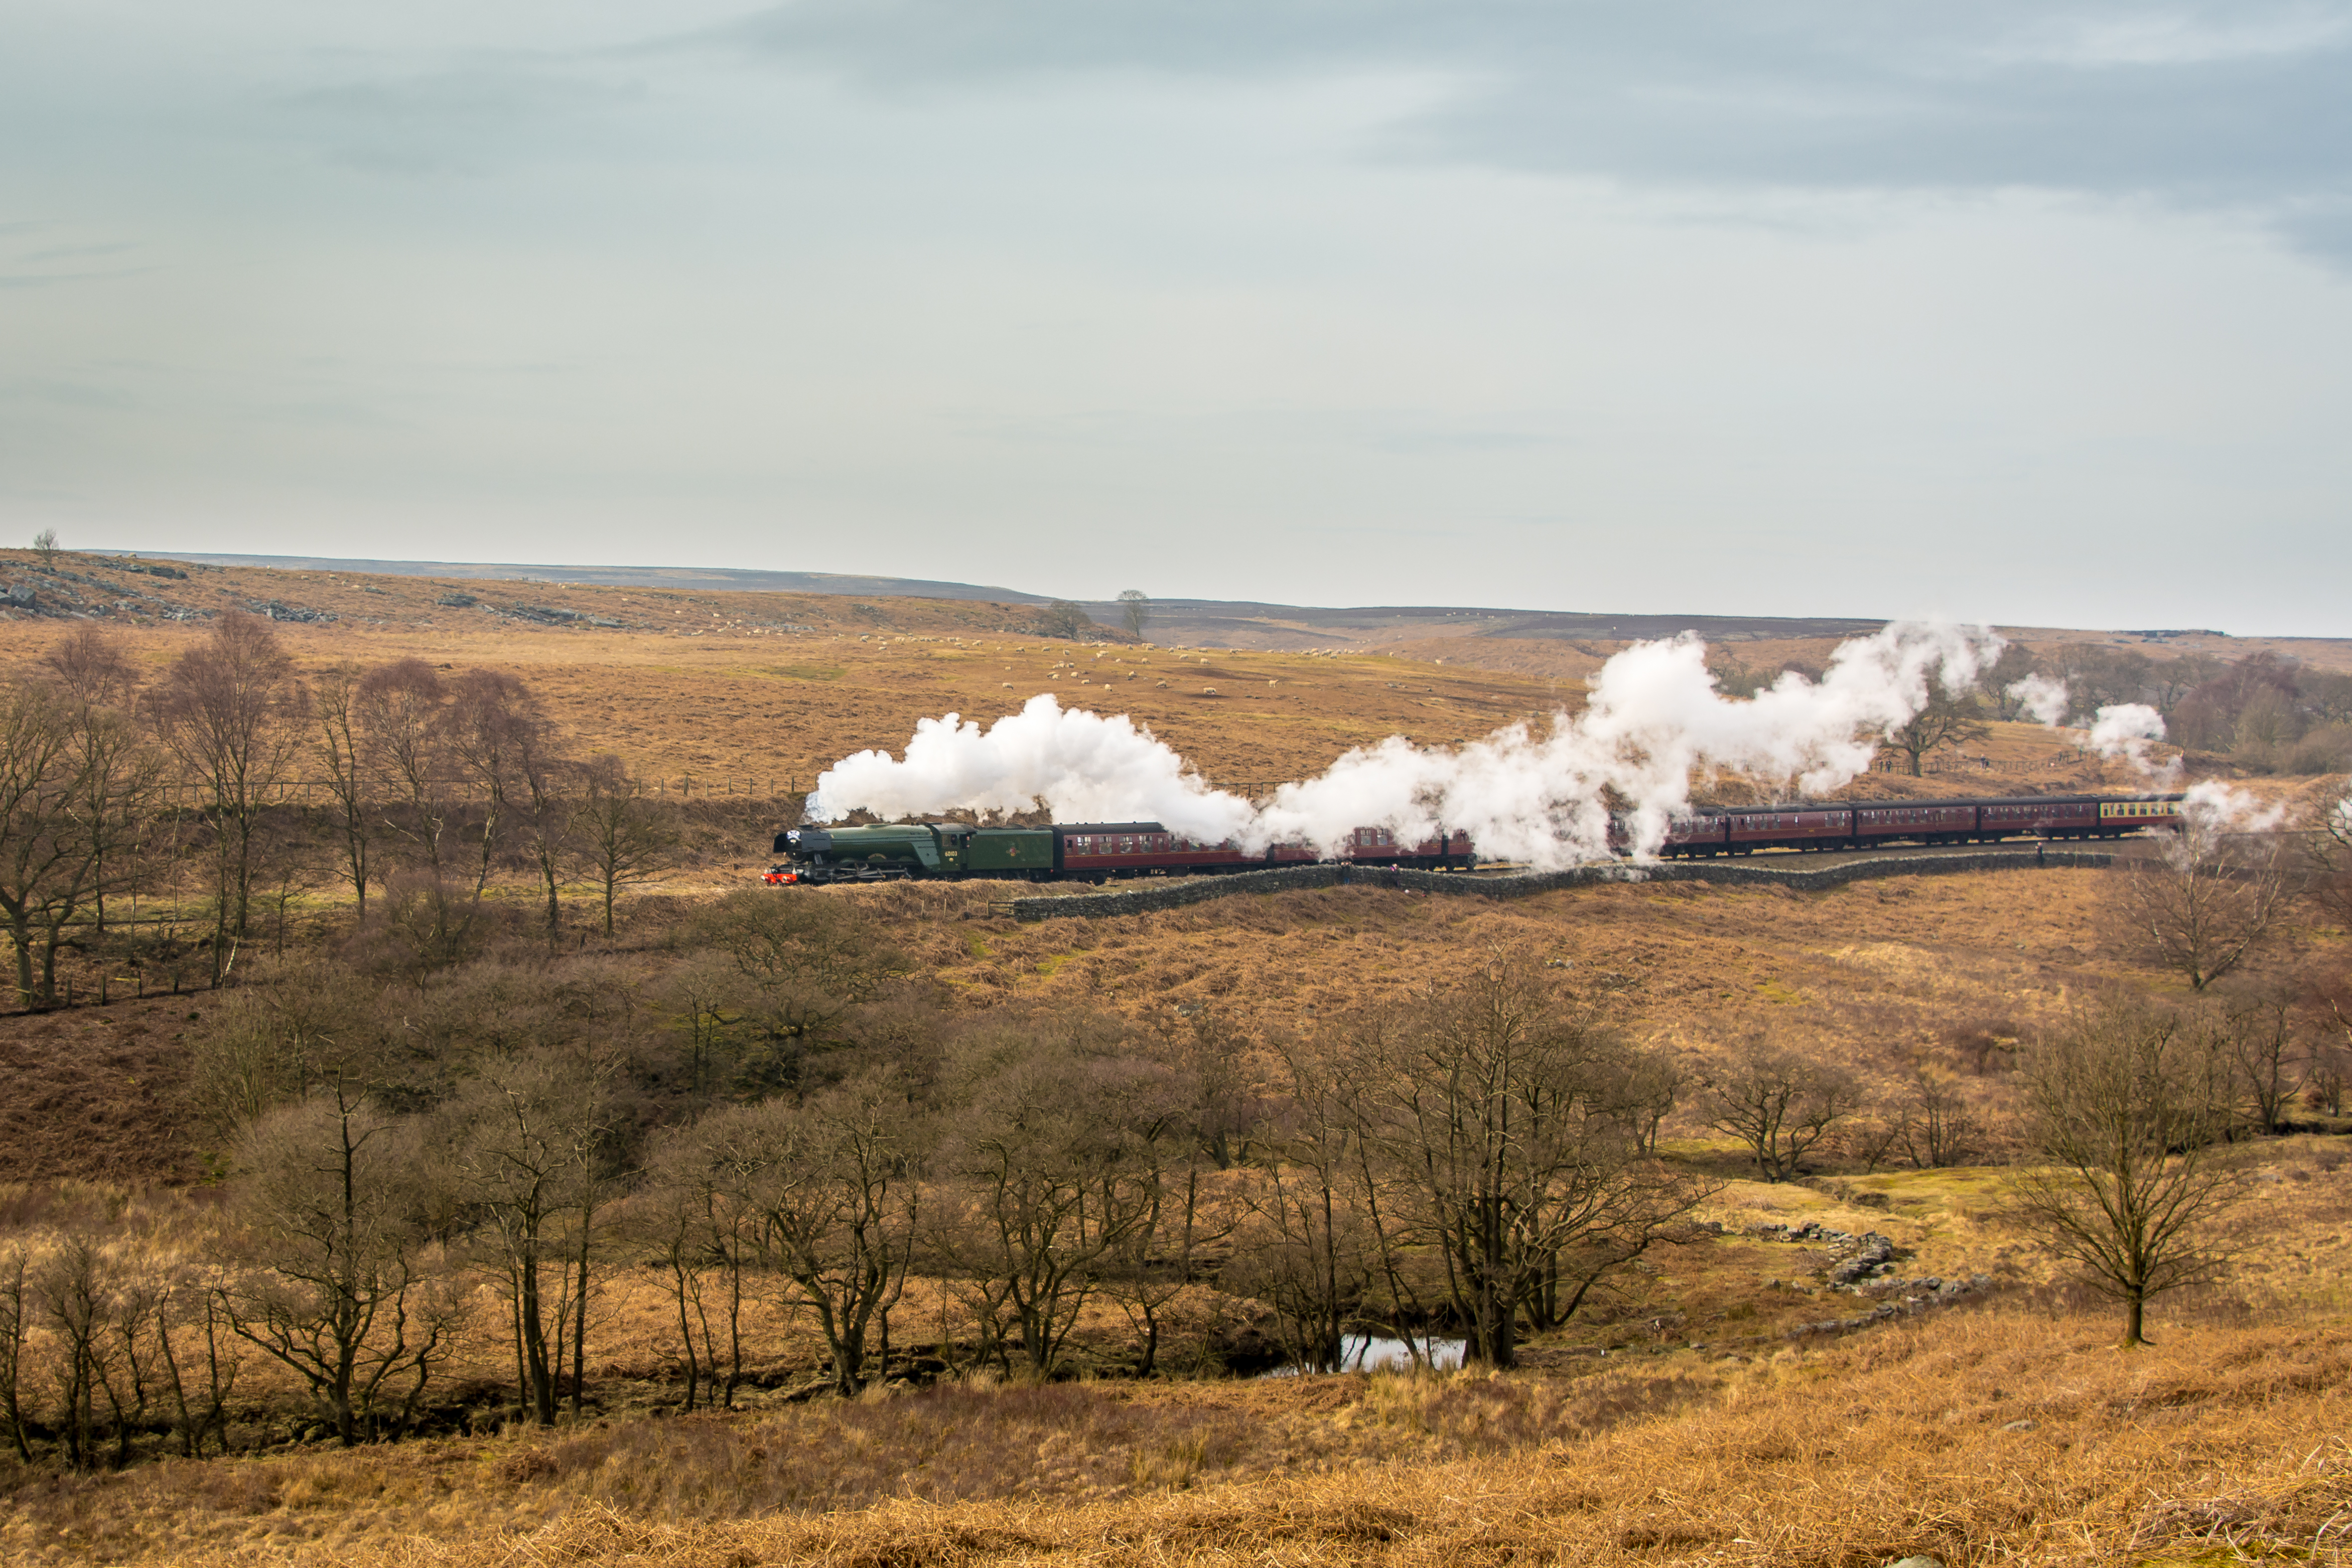
landscape, coast, marsh, wilderness, mountain, cloud, prairie, steam, hill, flying, cliff, transport, plain, uk, england, moors, yorkshire, north, badlands, engine, wetland, plateau, trains, heritage, britain, habitat, northyorkshire, scotsman, nikond7100, tundra, steppe, rural area, nymr, natural environment